Iggy Pop

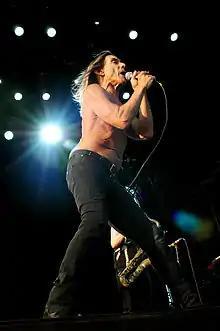
Iggy Pop at the UK Hop Farm Festival, July 2011

Pop guested on "Profanation", the new album by the Bill Laswell-helmed group Praxis, which was released on January 1, 2008.